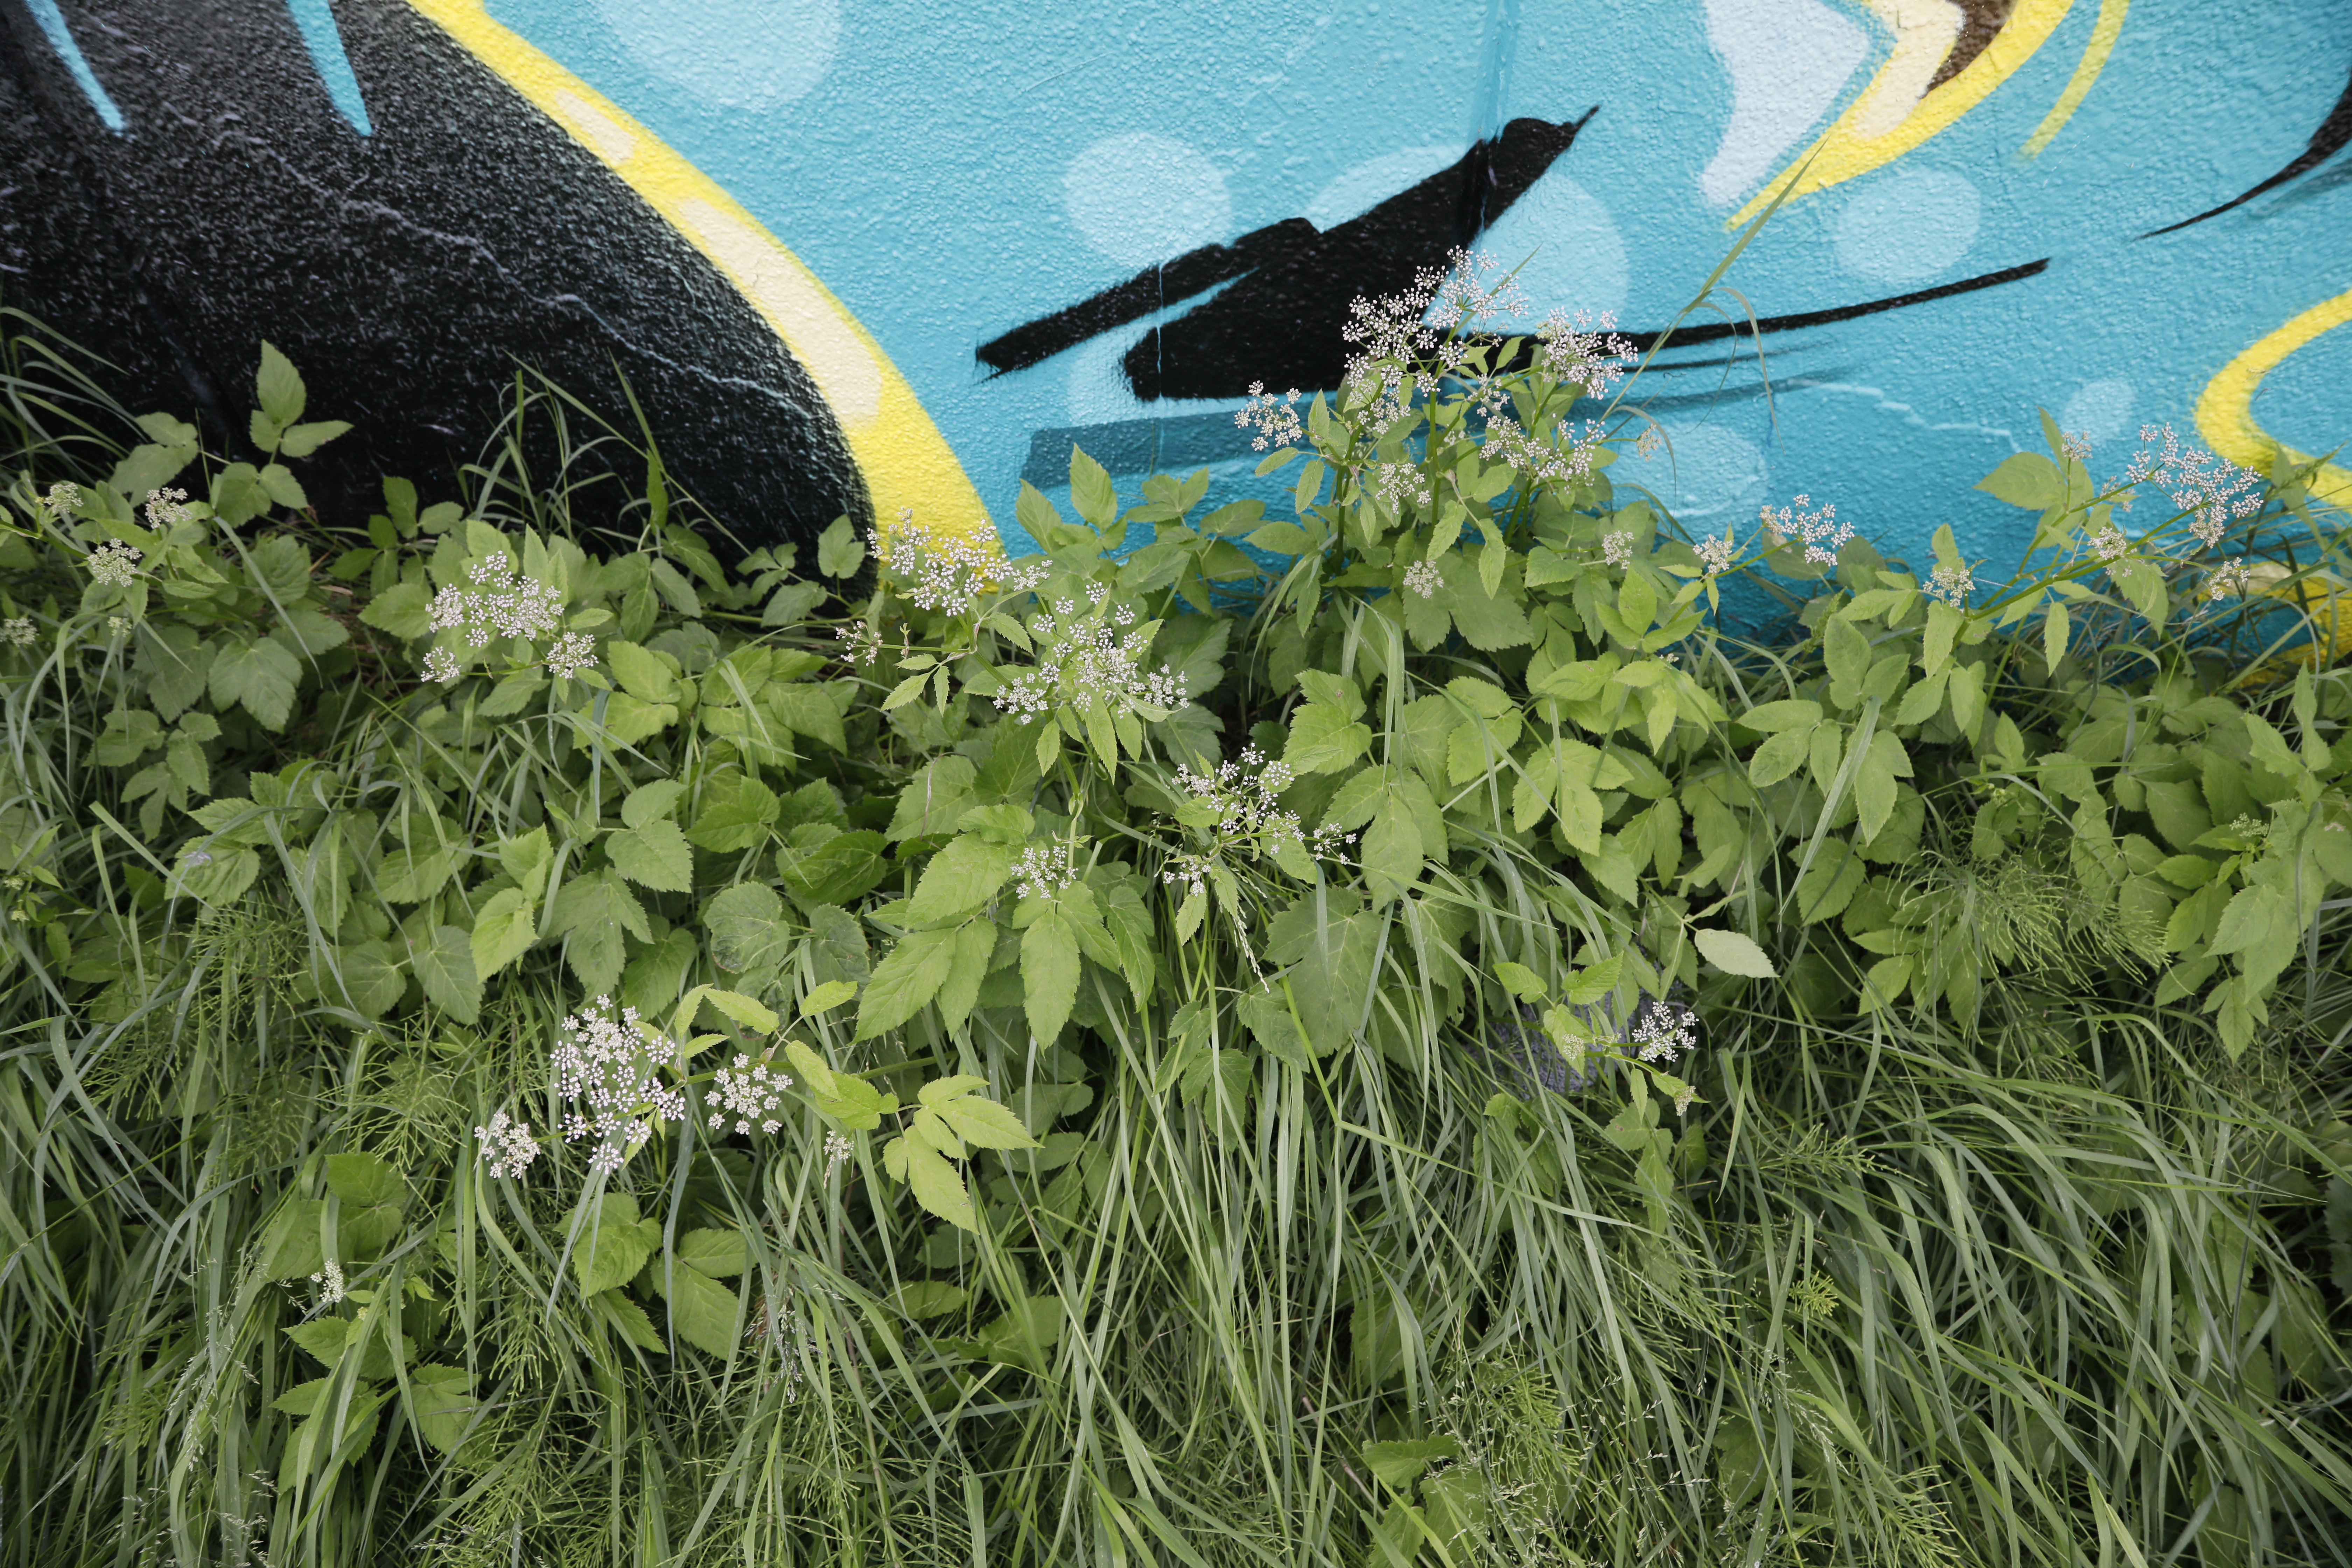
Plant species: Aegopodium podagraria